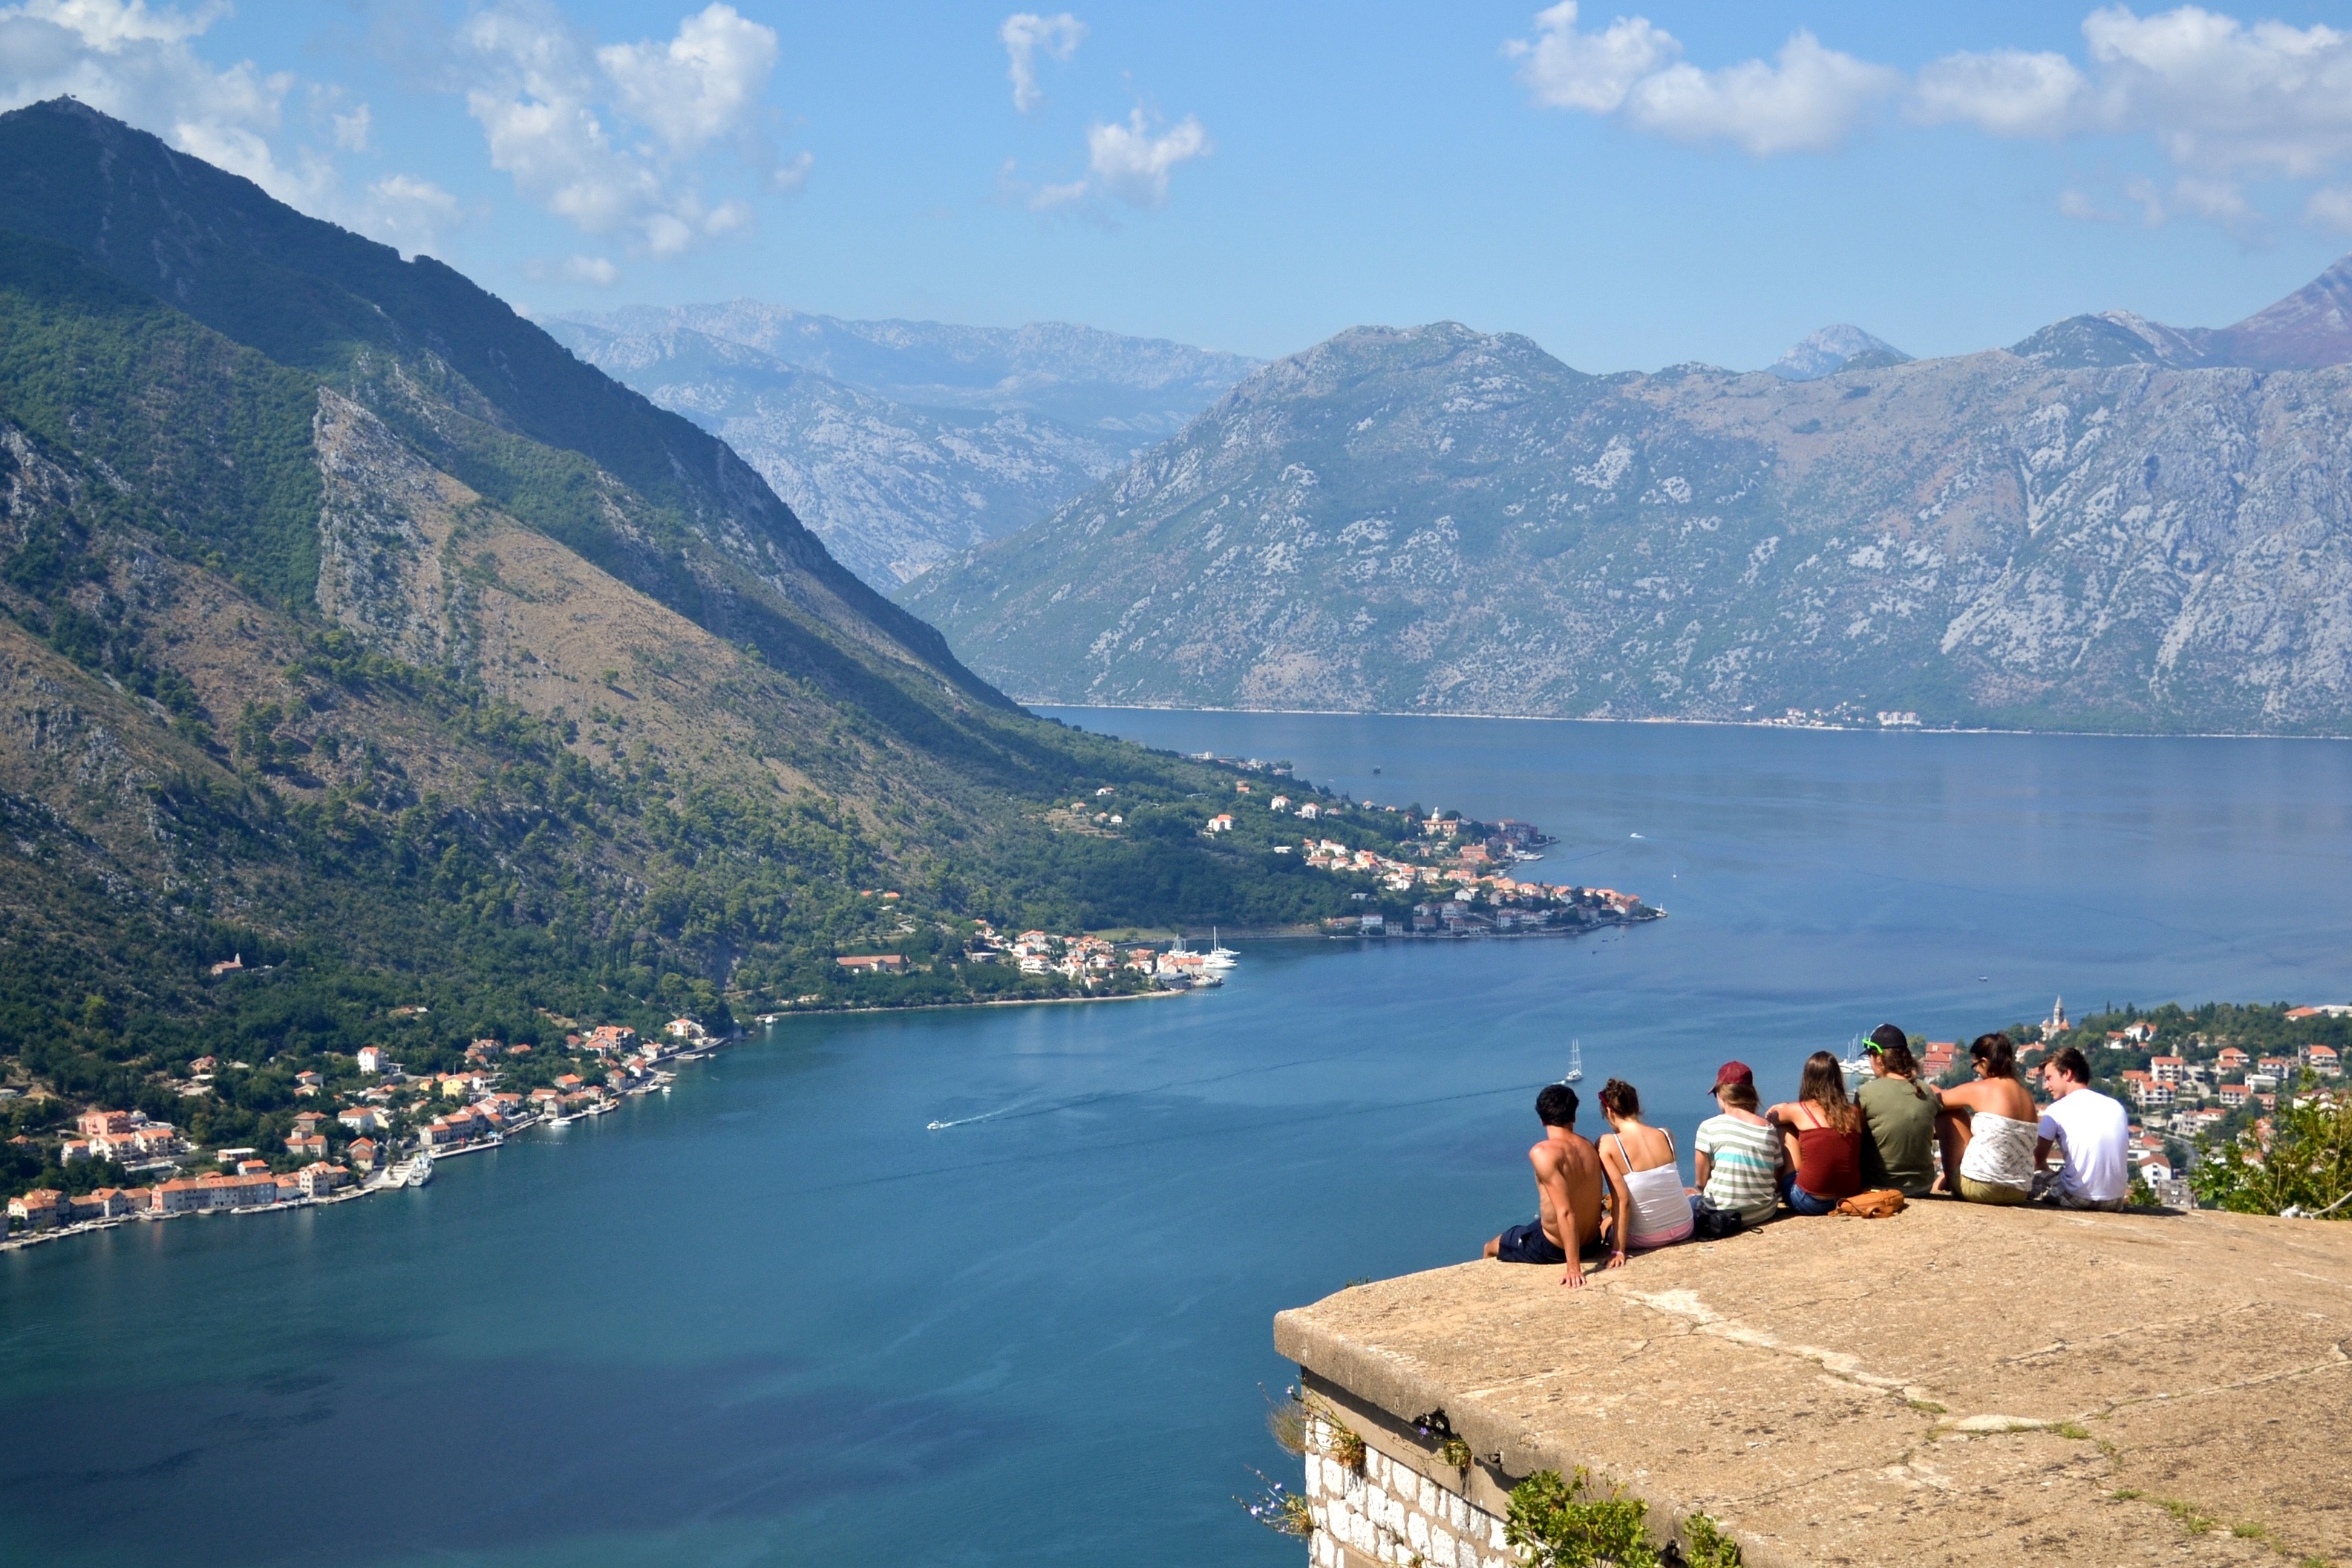
landscape, sea, coast, tree, water, nature, mountain, cloud, people, sky, sun, hill, lake, city, river, valley, mountain range, summer, vacation, journey, communication, bay, romance, blue, fjord, reservoir, friendship, tourism, highland, blue sky, height, clouds, friends, back, alps, fell, loch, cape, montenegro, kotor, blue sea, lake district, hill station, mountainous landforms, glacial landform, promontory, water resources, silhouette of people, mount scenery